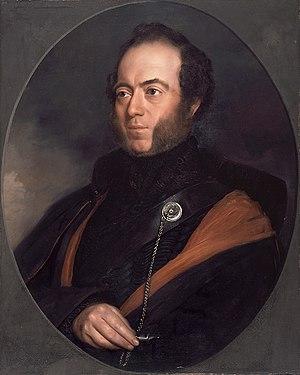
Le Major Sir Thomas Livingstone Mitchell, est un géomètre et explorateur du sud-est de l'Australie.